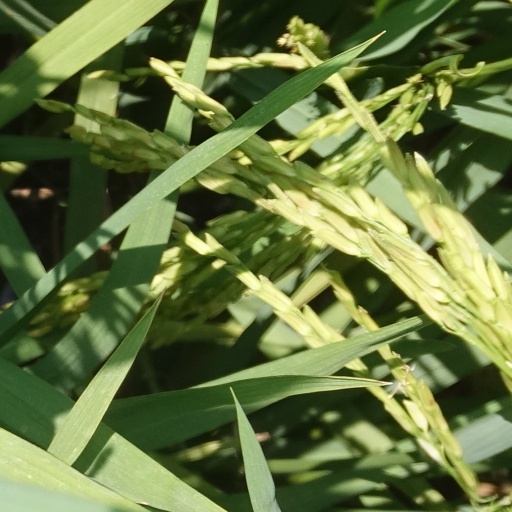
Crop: rice